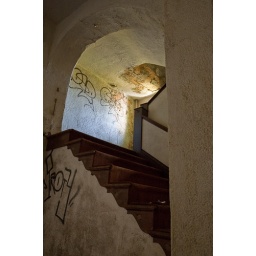
OK -2822wall to wall pellets and tracks near open window